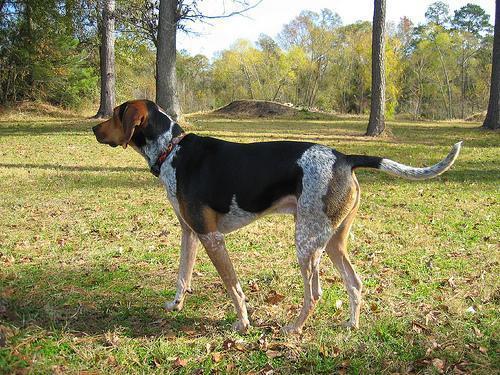
bluetick